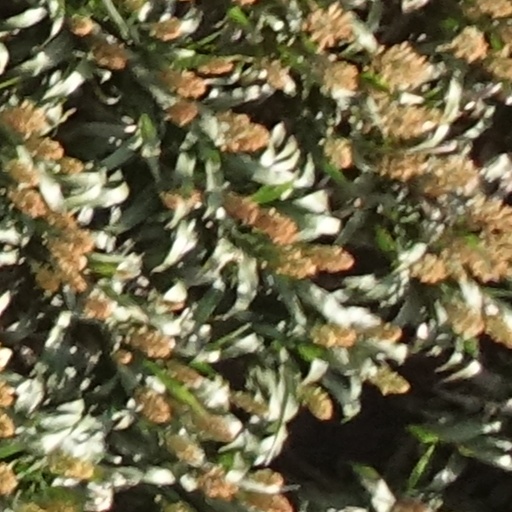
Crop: sorghum